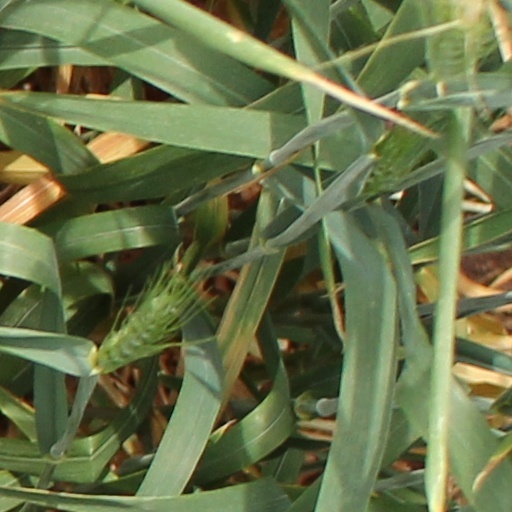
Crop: wheat